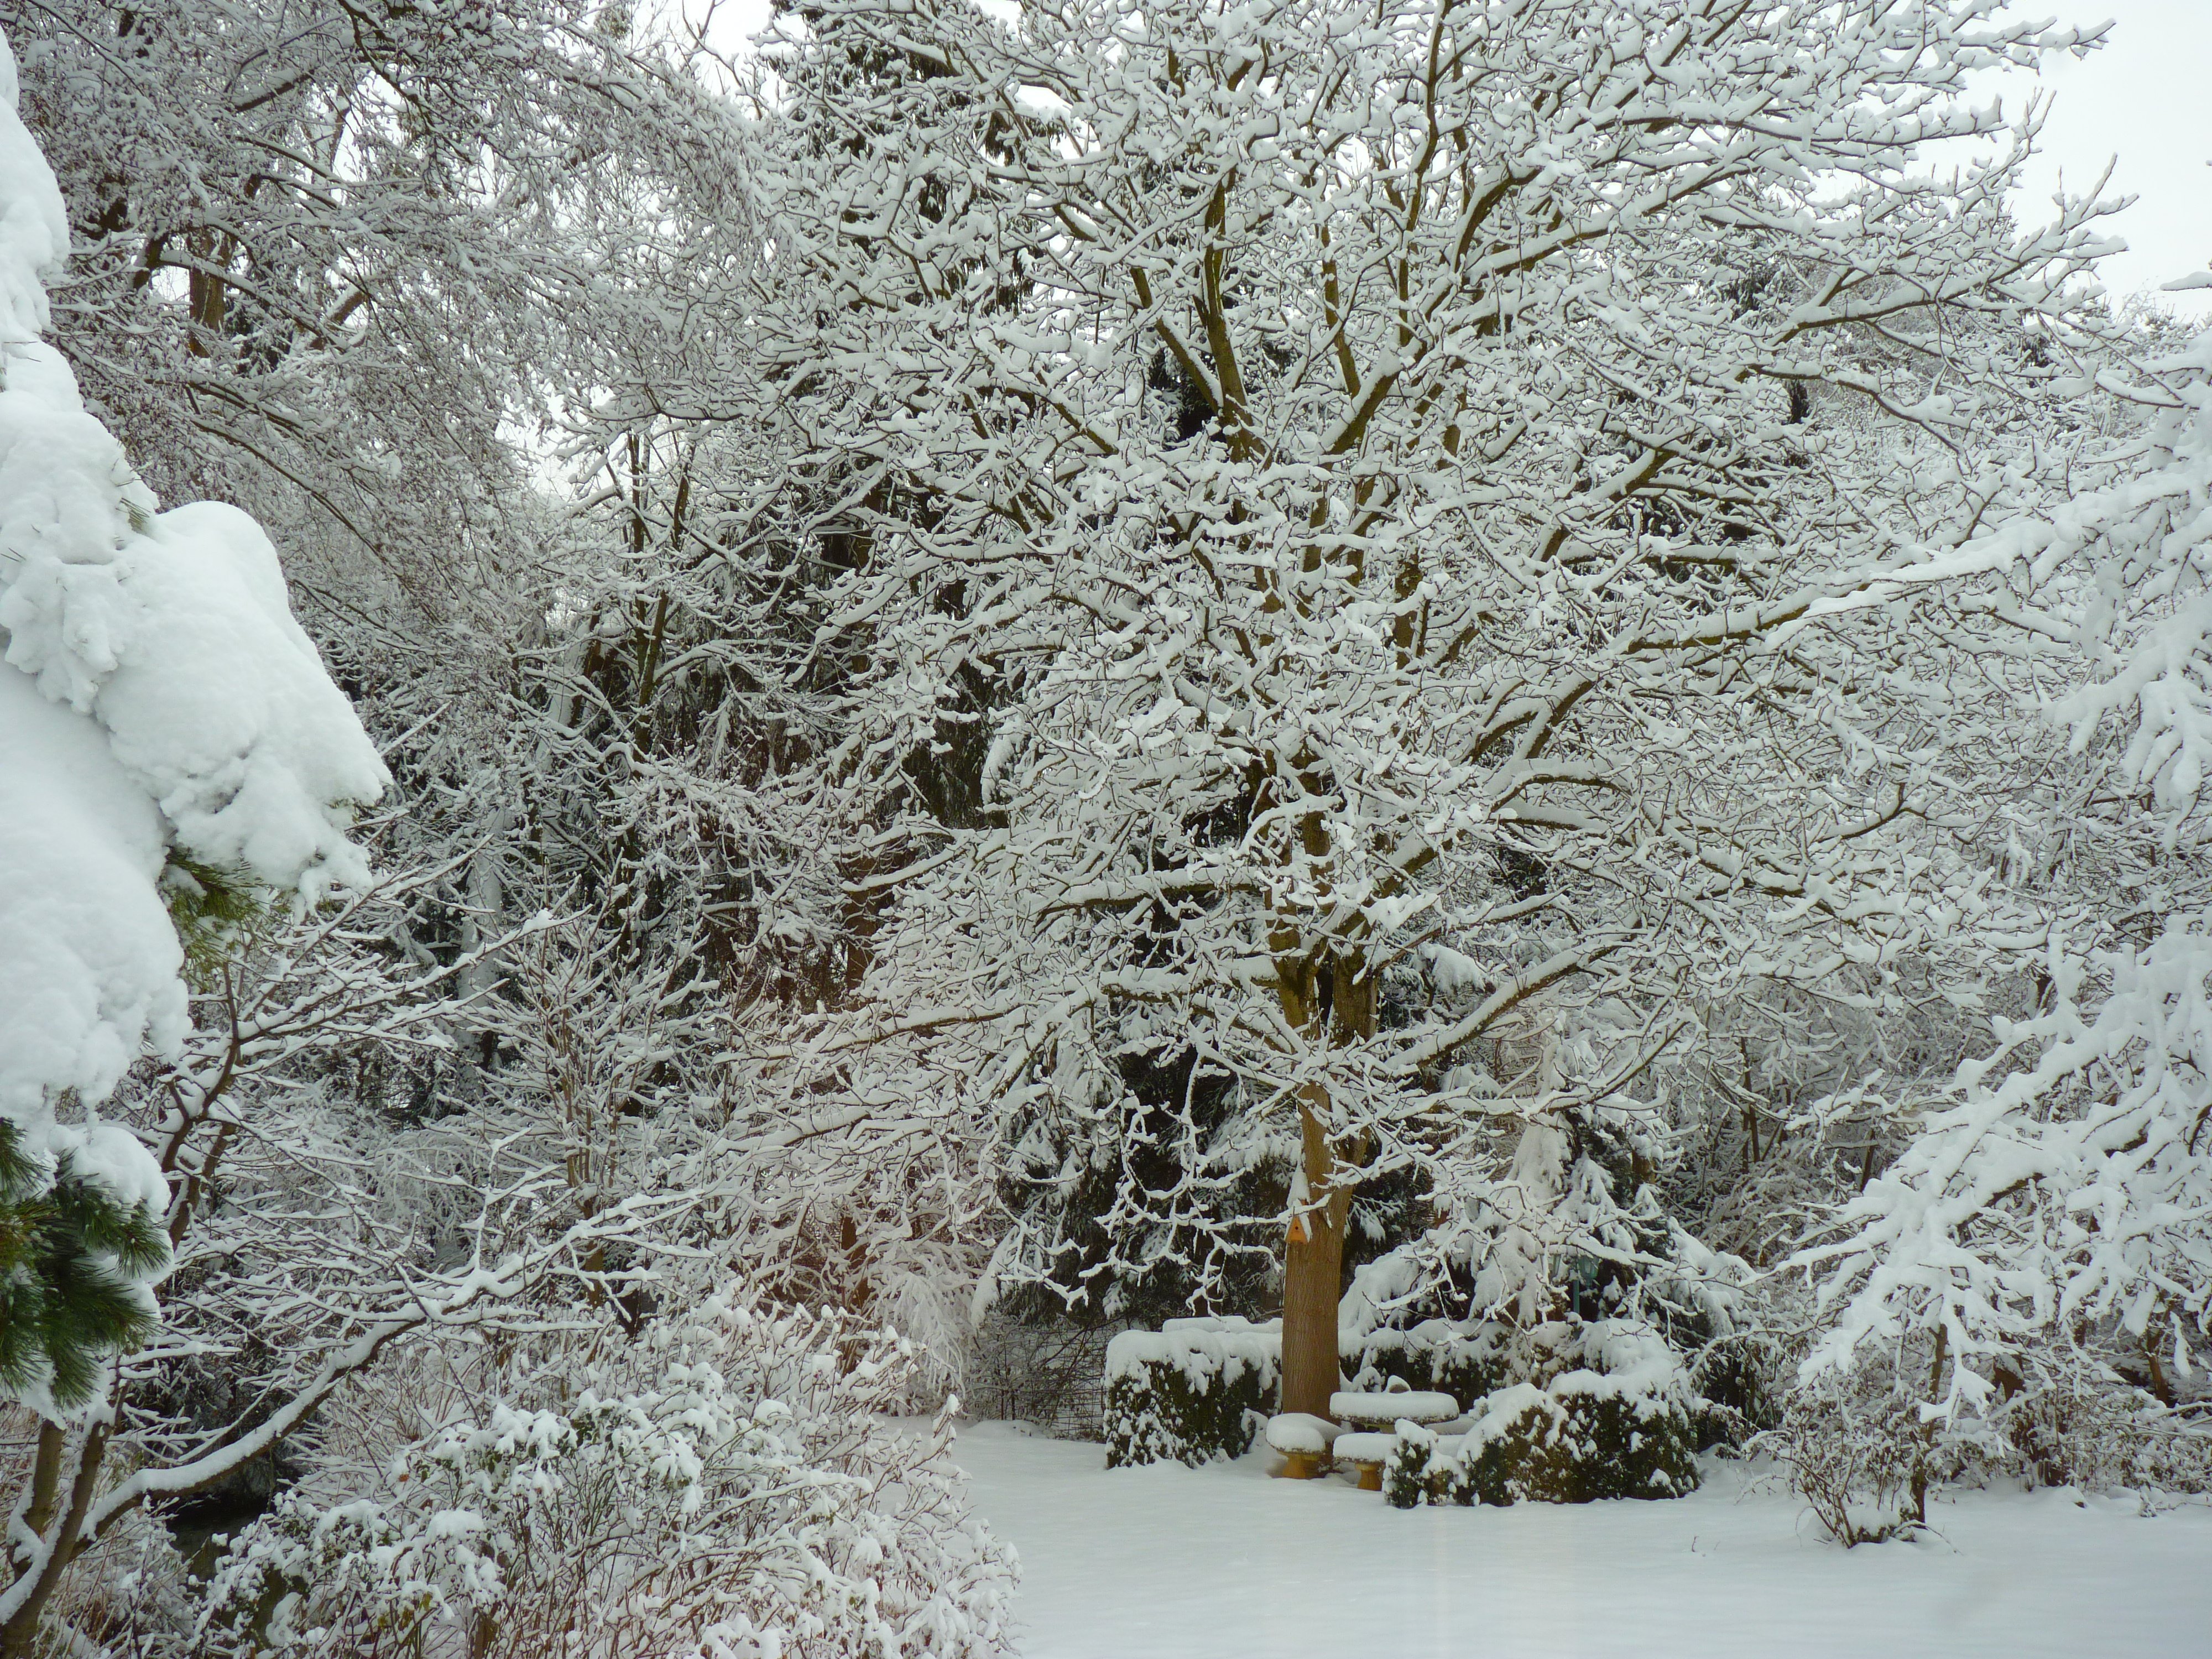
tree, branch, snow, cold, winter, plant, white, frost, weather, fir, season, spruce, blizzard, wintry, freezing, woody plant, winter storm, rain and snow mixed